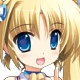
Portrait style: Anime Portrait